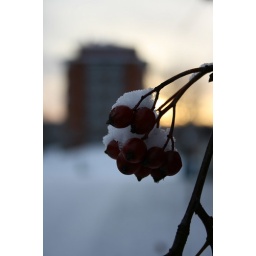
Some red berries. Quite nice with the appartment building in the background.